Mortain

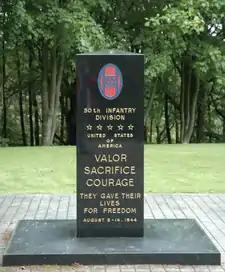
Remembrance memorial - 30th Infantry Division

In the Middle Ages Mortain was the head of an important county ("comté"), reserved for the reigning house of Normandy. Around 1027 it was established for Robert, who was probably an illegitimate son of Richard I of Normandy. He was succeeded by William Warlenc ("the waning") who was probably his son. In or about 1049 Duke William took it from William Warlenc and bestowed it on his half-brother, Robert, thenceforth known as "count of Mortain," whose vast possessions in England after the Conquest (1066) gave name to "the small fees of Mortain," which owed less feudal service than others. Robert was succeeded as count by his son William, Count of Mortain, who rebelled against Henry I, was captured at the battle of Tinchebrai (1106) and forfeited his possessions. Some years later, Henry bestowed the comtéship on his nephew Stephen, who became king in 1135. On Stephen's death (1154) his surviving son William became count of Mortain, but when William died childless in 1159 the title was resumed by Henry II. On the accession of Richard I (1189) he granted it to his brother John, who was thenceforth known as count of Mortain until he ascended the throne (1199). With his loss of Normandy the "comté" was lost, but after the recapture of the province by the House of Lancaster, Edmund Beaufort, a grandson of John of Gaunt, was created count of Mortain and so styled till 1441, when he was made earl of Dorset.